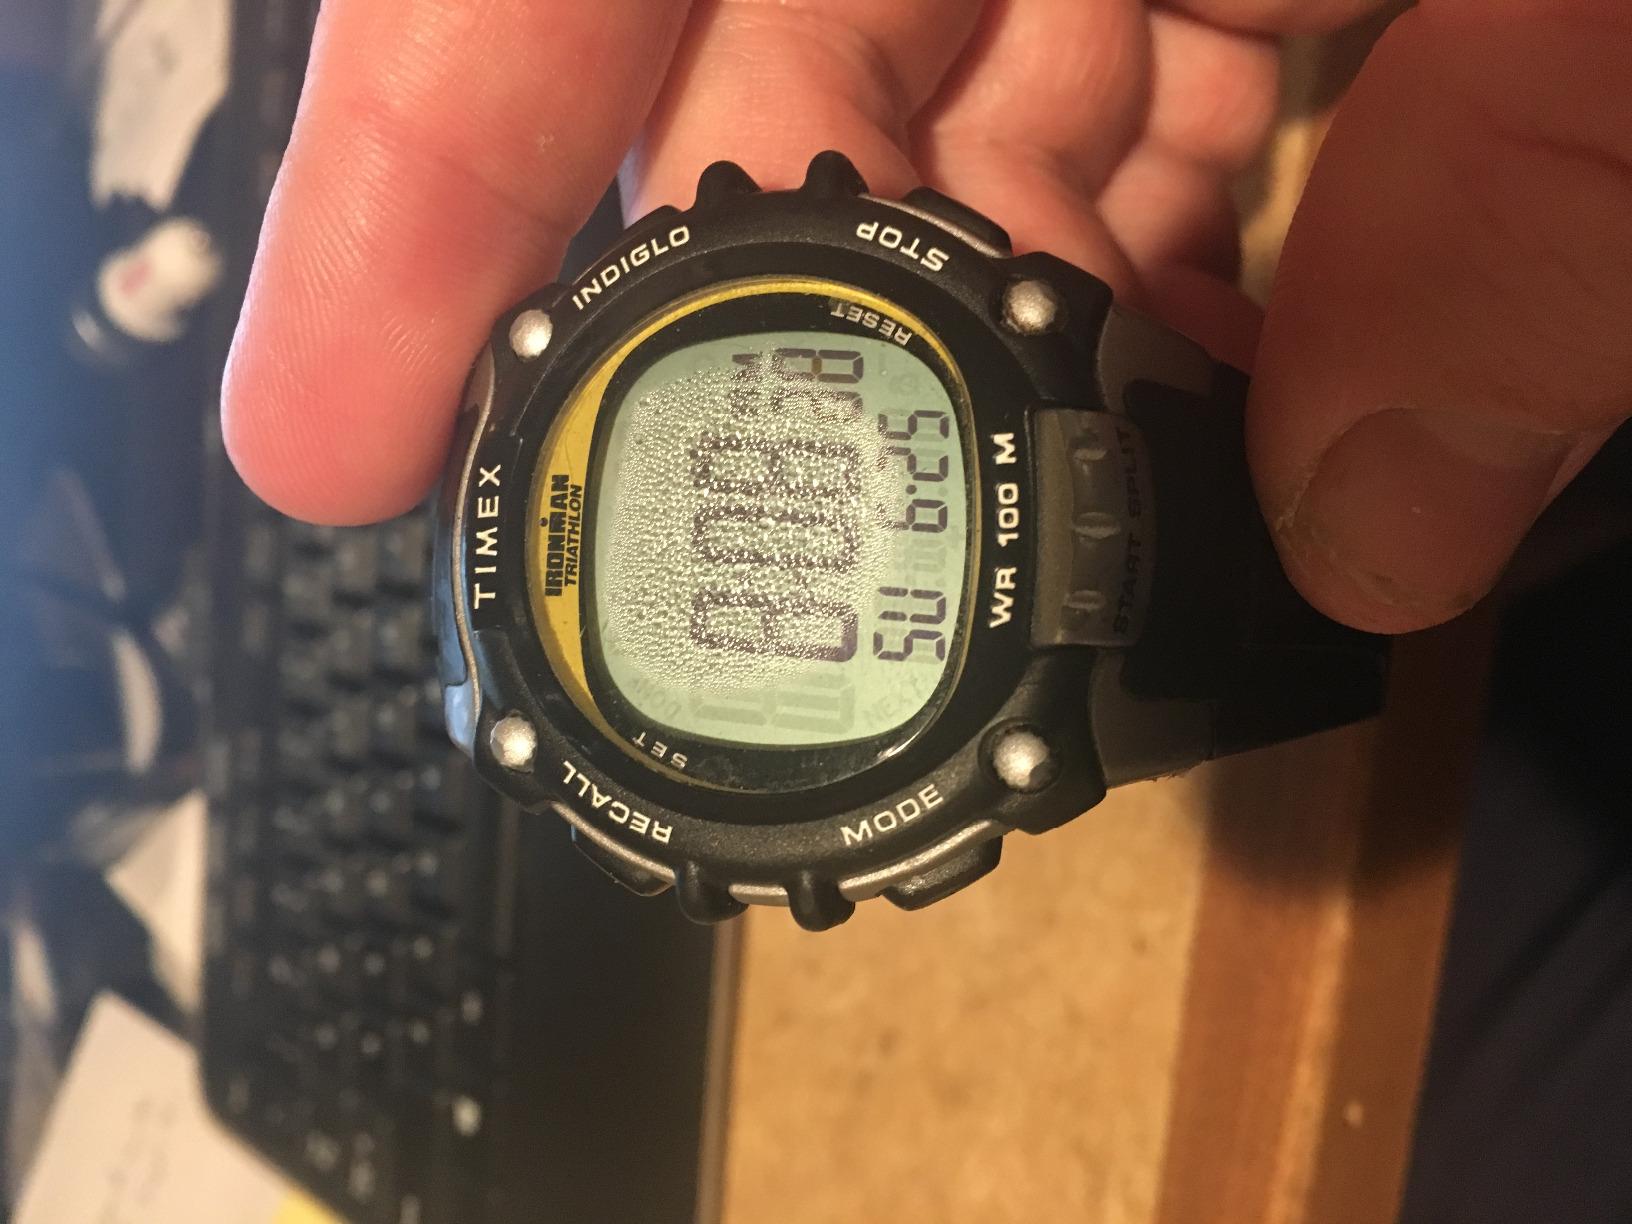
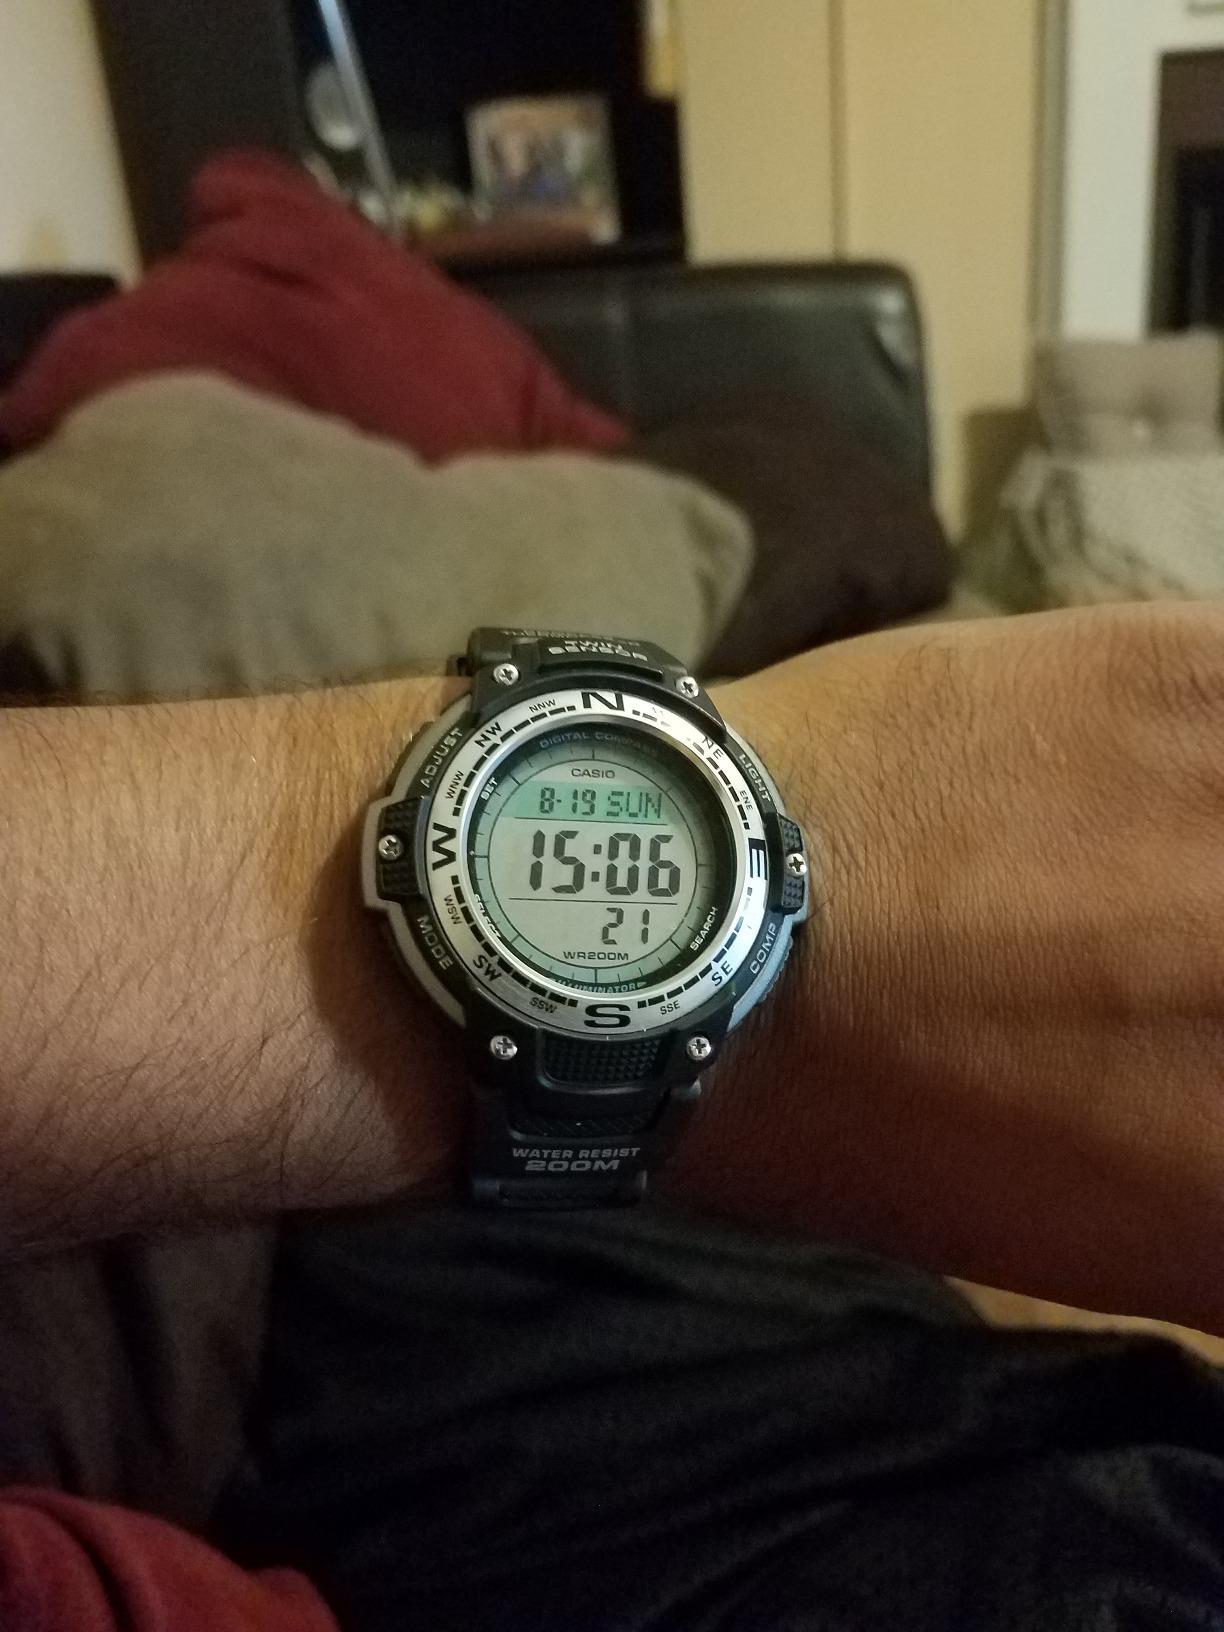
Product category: accessories_watch
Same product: no